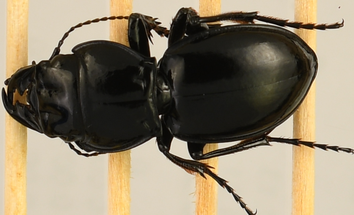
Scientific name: Pasimachus depressus
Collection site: Konza Prairie Biological Station NEON (KONZ), plot KONZ_002